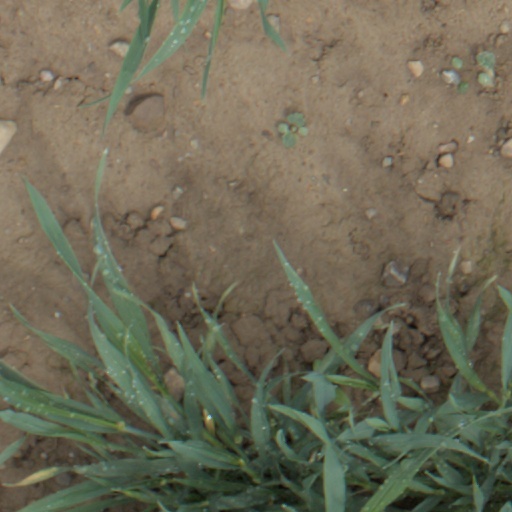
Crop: wheat